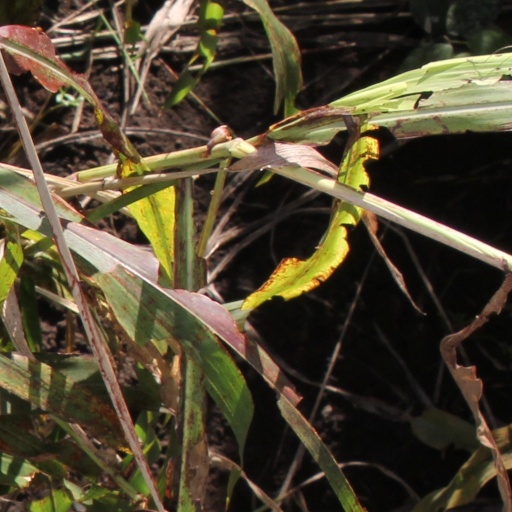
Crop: sorghum